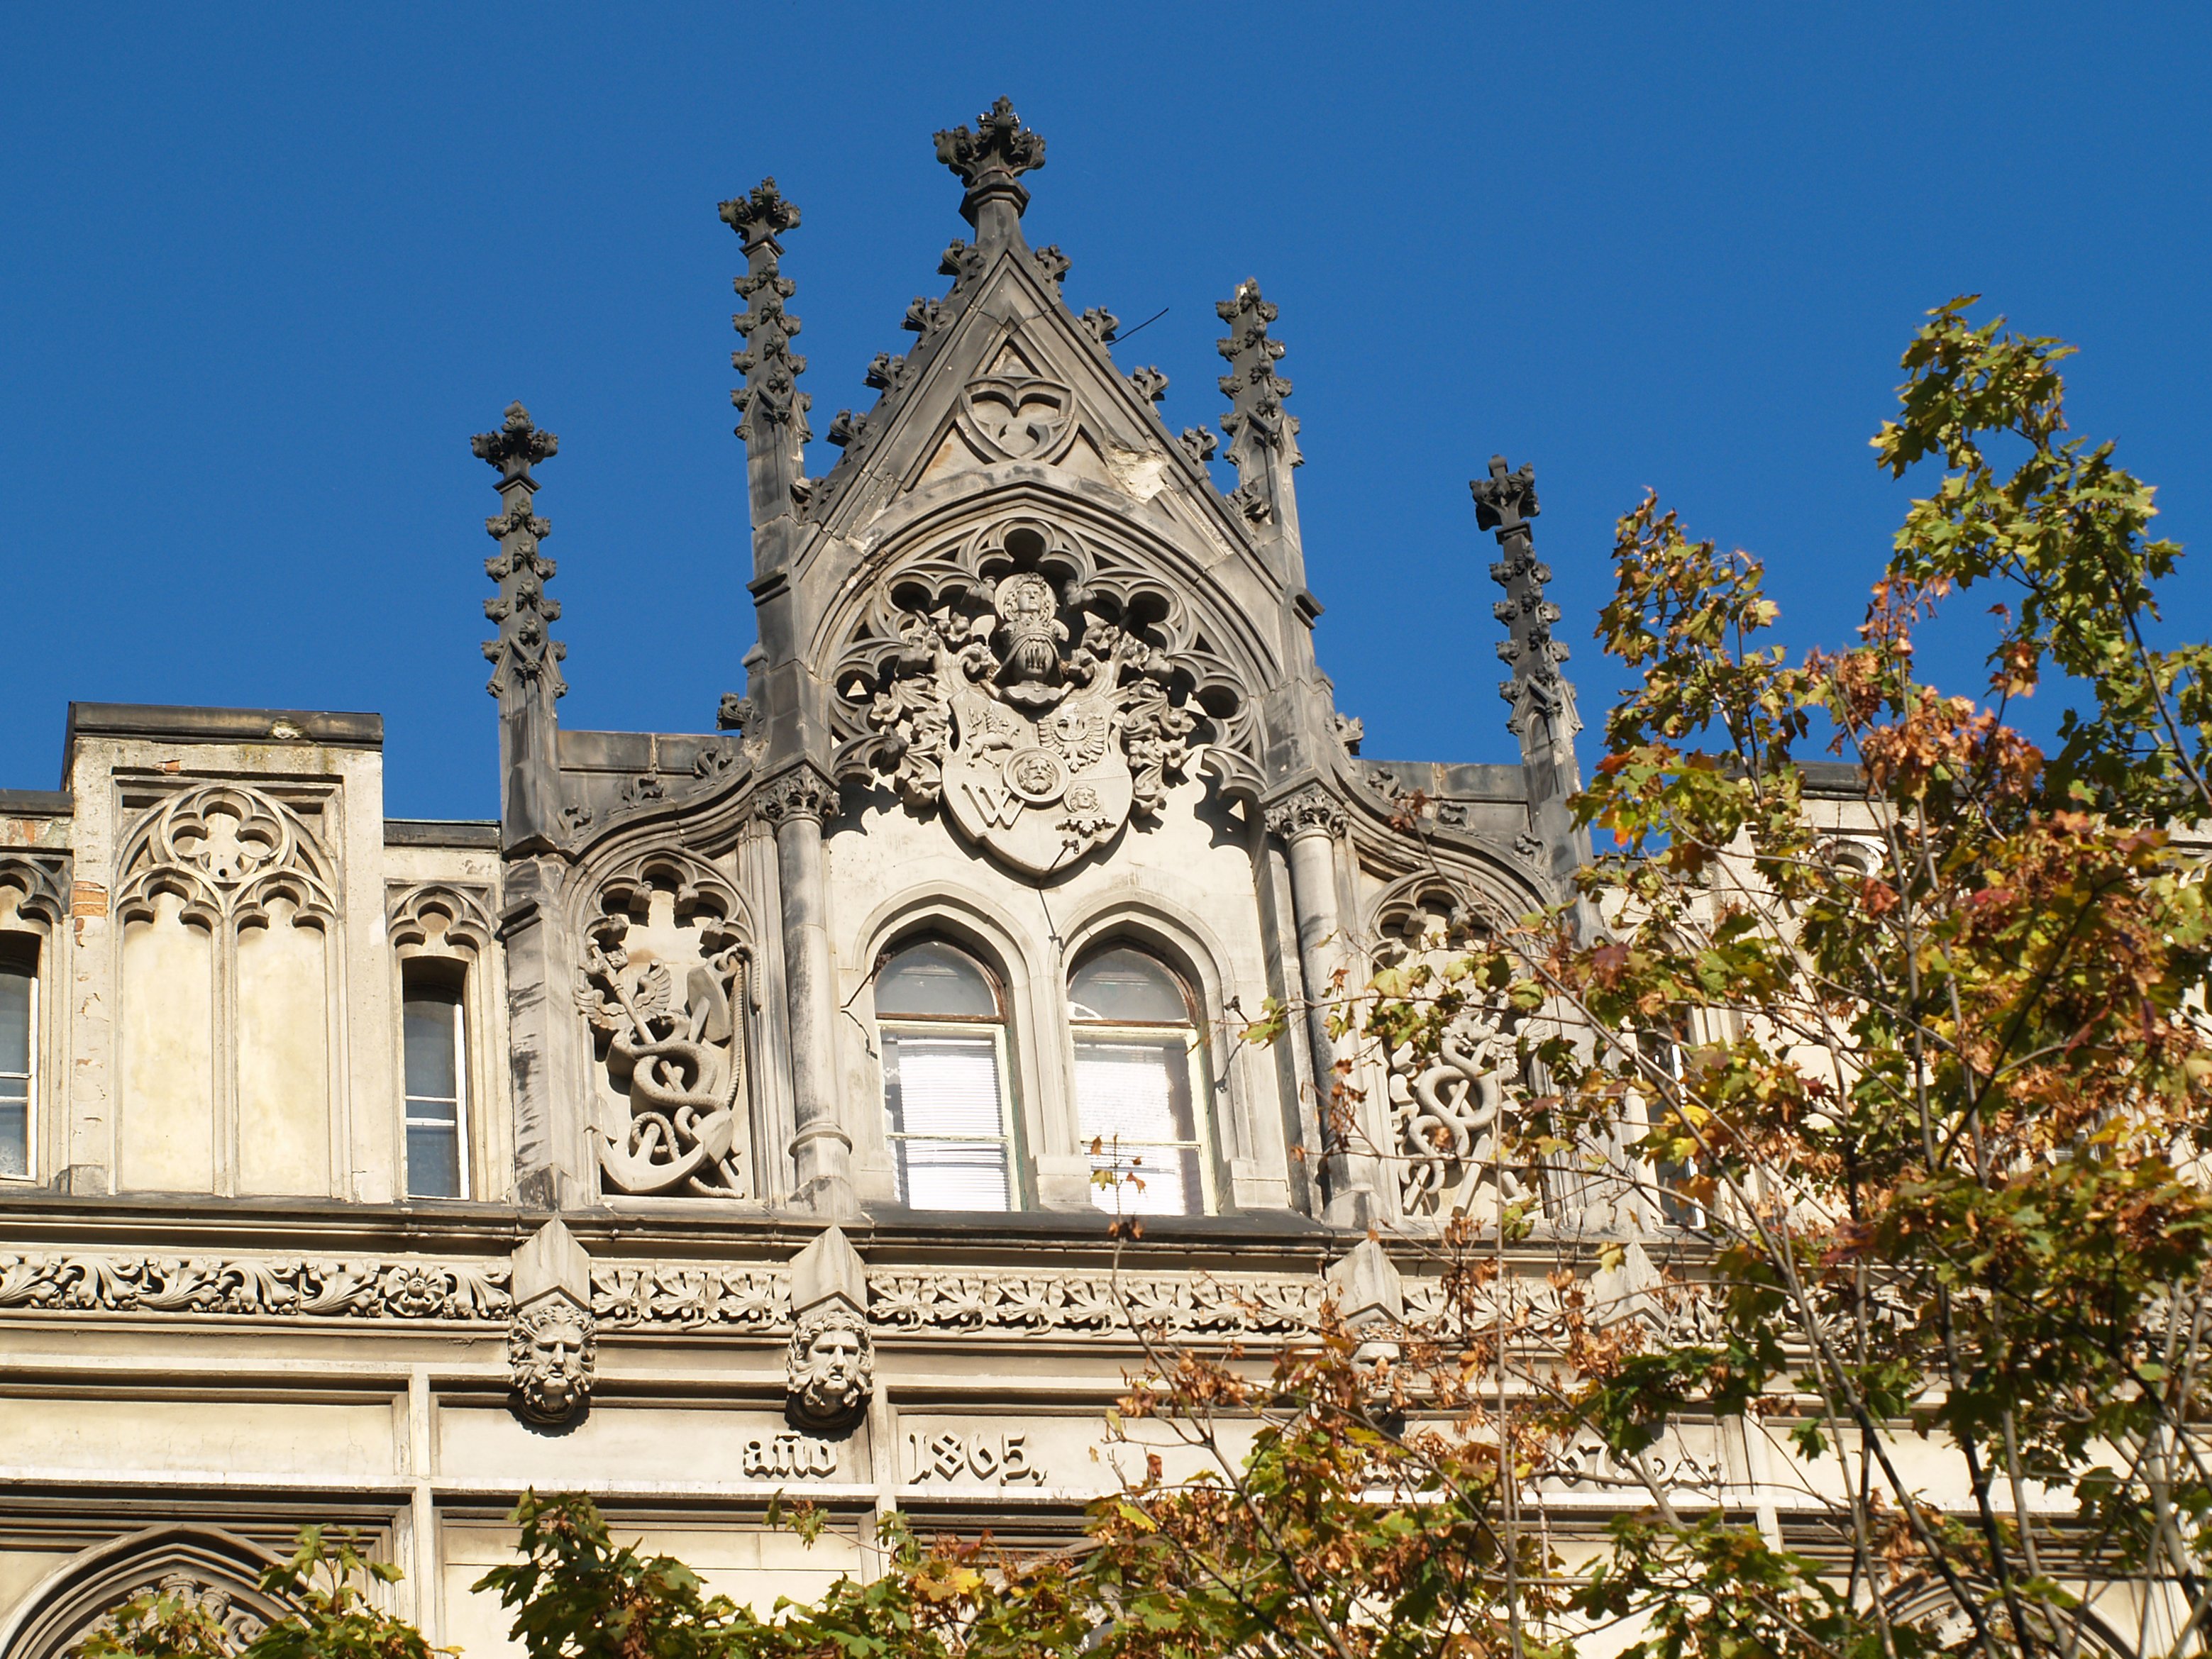
architecture, mansion, building, palace, stone, landmark, facade, church, cathedral, chapel, place of worship, monastery, estate, facades